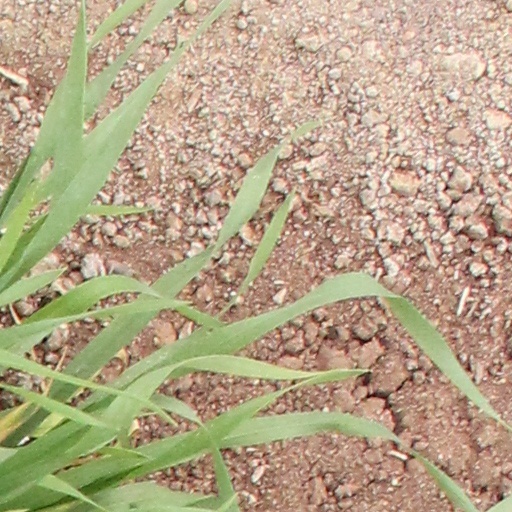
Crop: wheat